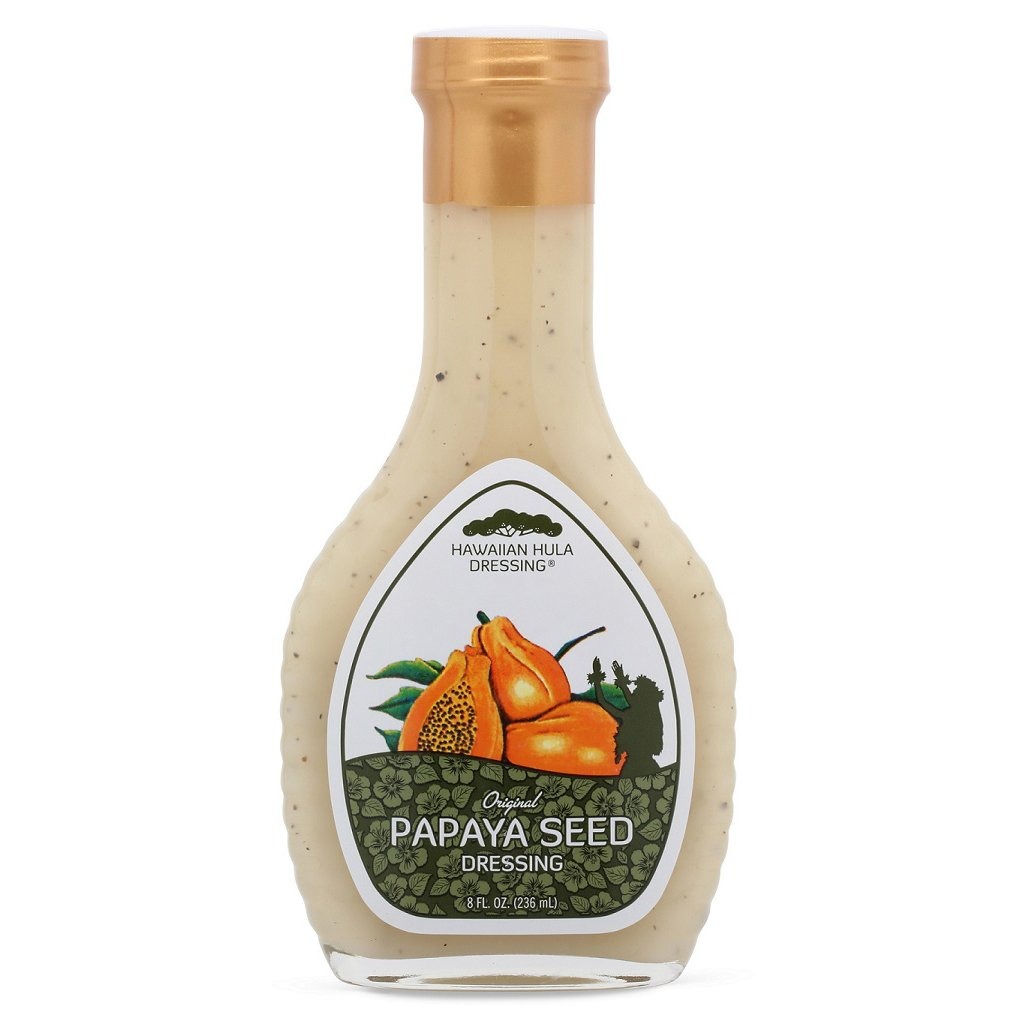
Item Name: Hawaiian Hula Papaya Seed Dressing
Bullet Point 1: Net wt. 8 fl. oz.
Bullet Point 2: Product of Hawaii
Value: 8.0
Unit: Fl Oz

Price: 25.89